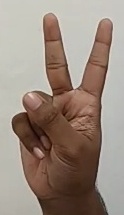
ASL sign: 2